Finnish volunteers in the Waffen-SS

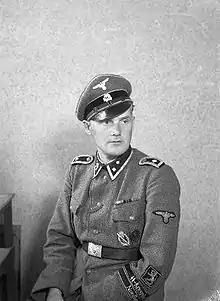
Jukka Tyrkkö, writer and former Finnish Waffen-SS volunteer

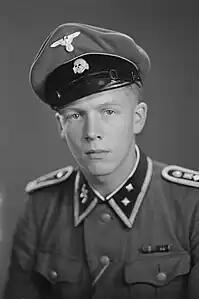
Former Finnish SS soldier Rainer Sormunen in 1943

The division men, as part of SS Division Wiking, fought against the USSR as part of Army Group South, tasked in Operation Barbarossa with conquering Ukraine. As the division was inexperienced, it was first withheld for a week after the start of Barbarossa and was then assigned as a rearguard unit. In July, elements of it fought against the Red Army near Ternopil and then along the Dnieper River and then in the fighting north of Rostov-on-Don in October. These operations exhausted the division's manpower and essentially reduced it to an infantry unit. After retreating in early November, the division dug in along the Mius River. Soviet and British propaganda claimed that the division – including its Finnish contingent – had been destroyed, prompting the Finnish military attaché in Berlin, , to assuage Finnish concerns about the division.